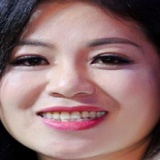
ca sĩ Anh Thơ